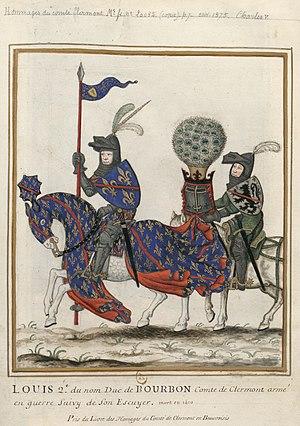
Louis II de Boubon suivi de son écuyer. Copie d'une représentation disparue du duc, relevée au XVIIe siècle par Roger de Gaignières. Dessin, gouache sur parchemin.
Les Combrailles sont une région naturelle et culturelle de France, située au nord-ouest du Massif central. Cette région de basse montagne était sous l'Ancien Régime partagée entre les provinces d'Auvergne, du Bourbonnais, Marche et Limousin.
Louis II de Bourbon, né le 4 février 1337, mort au château de Montluçon le 10 août 1410, fut duc de Bourbon de 1356 à 1410, baron de Combrailles en 1388 et comte de Forez par mariage.